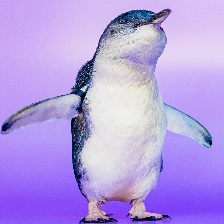
Species: FAIRY PENGUIN
Scientific name: EUDYPTULA MINOR
ImageNet parent category: king_penguin